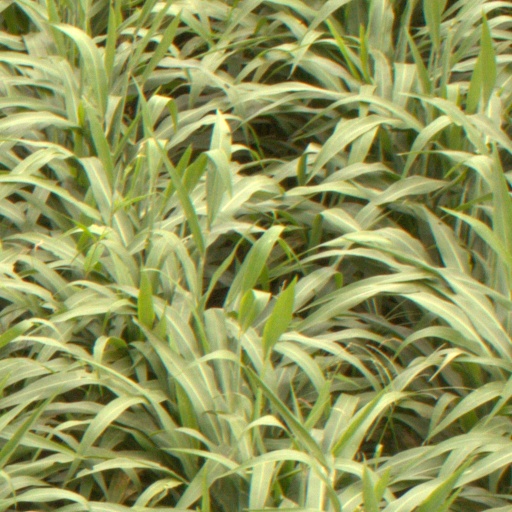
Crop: sorghum